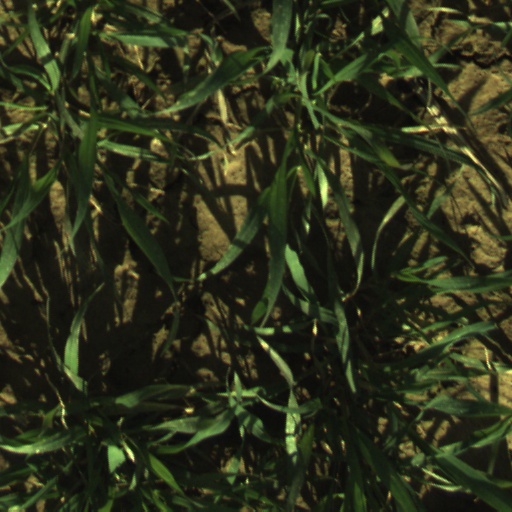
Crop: wheat